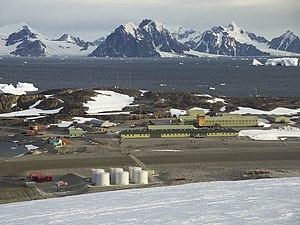
British Antarctic Survey / Forskningsstationer / Antarktis
British Antarctic Survey er Storbritanniens nationale antarktiske organisation. Den er en del af Natural Environment Research Council. Med over 400 ansatte tager BAS en aktiv rolle i antarktiske handlinger, og styrer fem forskningsstationer, to skibe og fem luftfartøj i begge af polarområderne. Den arbejder også med yderligere vigtige globale og regionale problemer. Dette involverer fællesforskningsprojekter med flere end 40 britiske universiteter og flere end 120 nationale og internationale samarbejdspartnere.